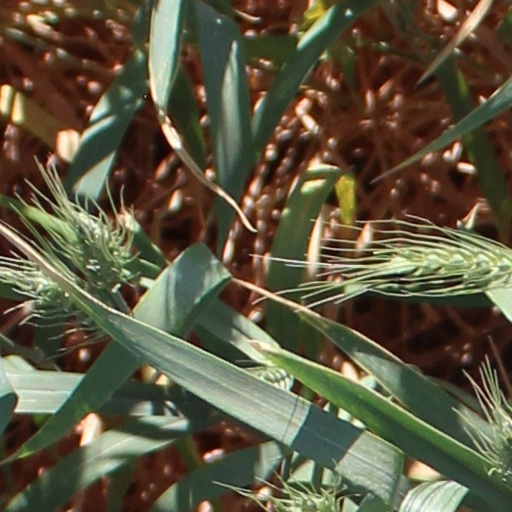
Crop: wheat